Nello Petrucci

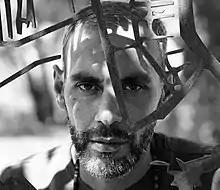
Nello Petrucci in Venice 2021

Aniello Petrucci, known professionally as Nello Petrucci (born 26 January 1981) is an Italian artist and film director. He specializes in painting, street art, and sculpture, and works in both collage and halftone. Petrucci lives and works in Pompei and New York City.